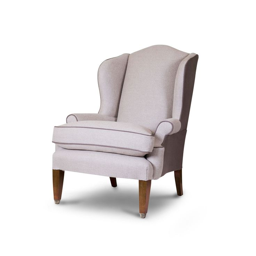
politician is an elegant wing armchair based on a 18th century style .